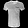
Label: T - shirt / top